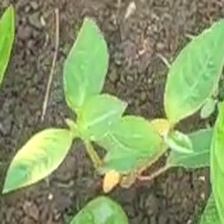
Weed species: Moti_dudhi(Euphorbia_geneculata_L)